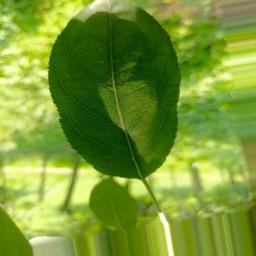
Label: Healthy